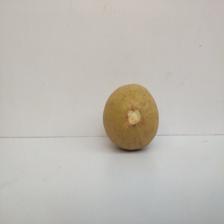
Size: Large